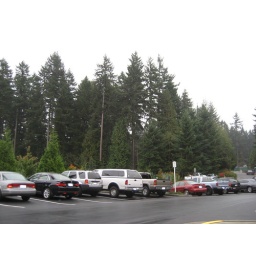
Pine trees around Microsoft buildings